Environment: real
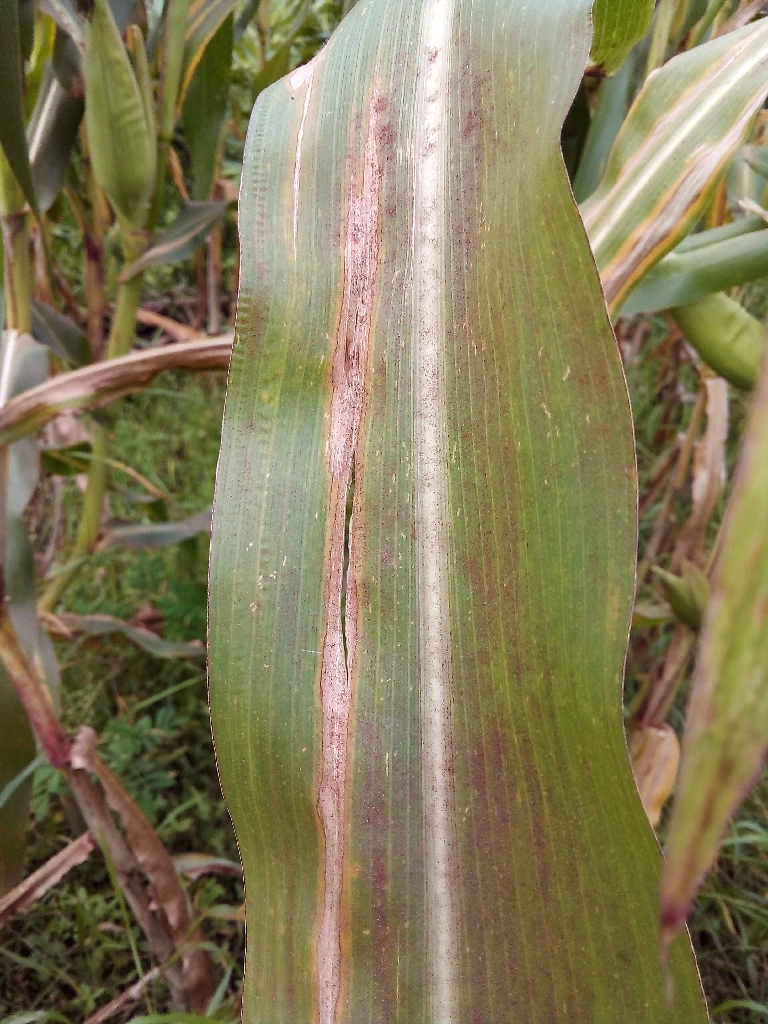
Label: northern_corn_leaf_blight